Stefano Stefani

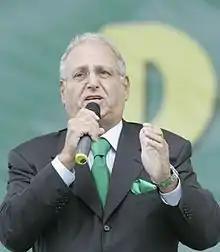
Stefano Stefani

Stefano Stefani (29 September 1938 – 30 April 2024) was an Italian politician and leading member of the regional secessionist Liga Veneta–Lega Nord.